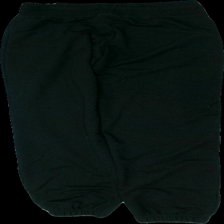
View: back
Type: Trousers
Category: Unisex
Brand: Not in the list
Brand text on label: Equipe
Colors: Black
Material: 65% polyester, 35% cotton
Cut: Regular
Size: XS
Season: All
Stains: Minor
Price range: <50
Recommended usage: Export